California condor

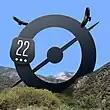
Zooniverse icon for Condor Watch

In modern times, numerous causes have contributed to the California condor's decline, both before and after recovery efforts began. For example, between 1992 and 2013, 237 condor deaths occurred in the wild population. The leading cause of mortality in condor nestlings is the ingestion of trash that is fed to them by their parents. Among juveniles and adults, lead poisoning (from eating animal carcasses containing lead shot) is the main cause of death.